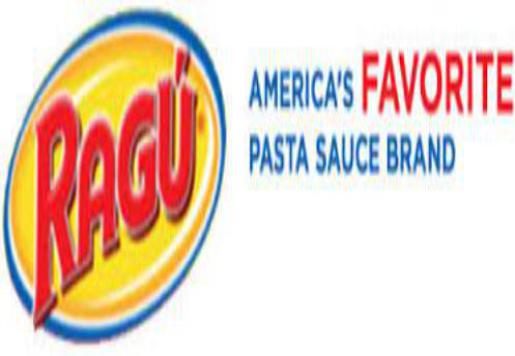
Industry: Food